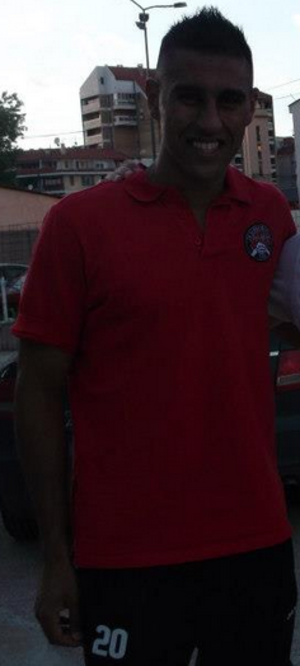
Tiago Galvão, né le 24 août 1989 à São Paulo, est un footballeur brésilien. Il évolue au GD Chaves au poste de milieu offensif.